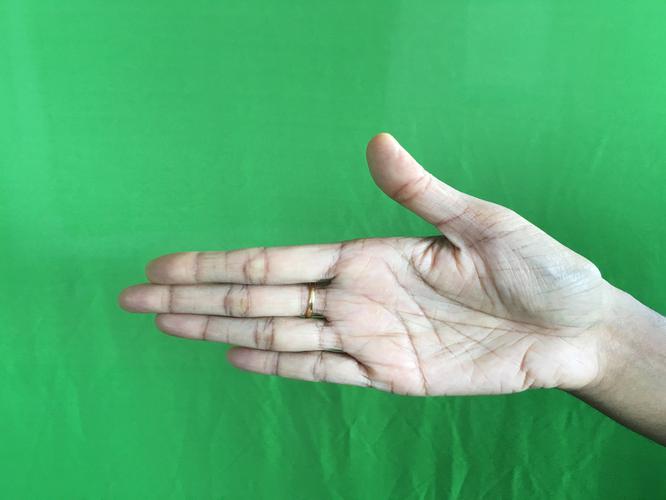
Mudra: Ardhachandran
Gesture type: single_hand